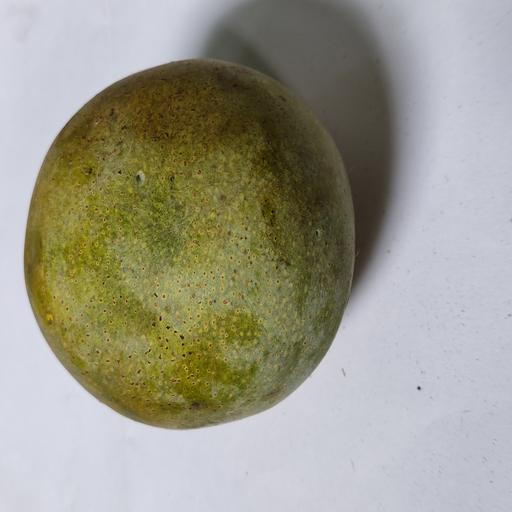
Crop type: Mango_Himsagar